Daniel Day-Lewis

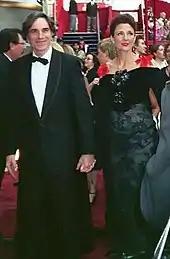
Day-Lewis with wife Rebecca Miller at the 2008 Academy Awards

In the early 2000s, Day-Lewis's wife, director Rebecca Miller, offered him the lead role in her film "The Ballad of Jack and Rose", in which he played a dying man with regrets over how his life had evolved, and over how he had brought up his teenage daughter. While filming, he arranged to live separately from his wife to achieve the "isolation" needed to focus on his own character's reality. The film received mixed reviews.